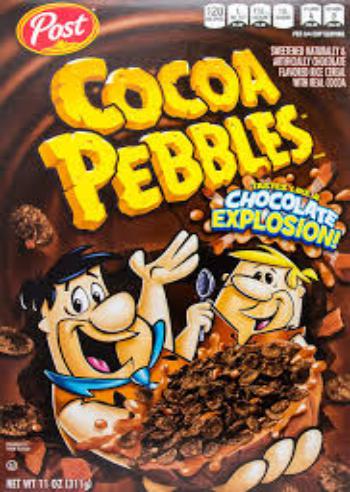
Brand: Cocoa Pebbles
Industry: Food